Prefect of Ain

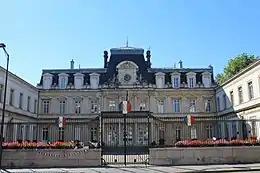
Prefecture building, seat and residence of the Prefect

The Prefect of Ain is the highest state representative in the department of Ain on the East border of France. Its seat is in Bourg-en-Bresse.